Logos Foundation

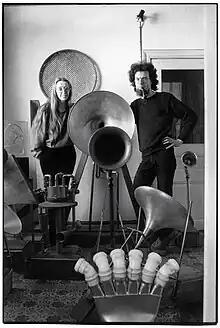
Moniek Darge and Godfried-Willem Raes, Logos Foundation, 1983

The Logos Foundation is a professional artistic organisation founded in 1968. It focuses on the promotion of new musics and audio related arts by means of new music production, concerts, performances, composition, technological research projects and other contemporary music related activities.